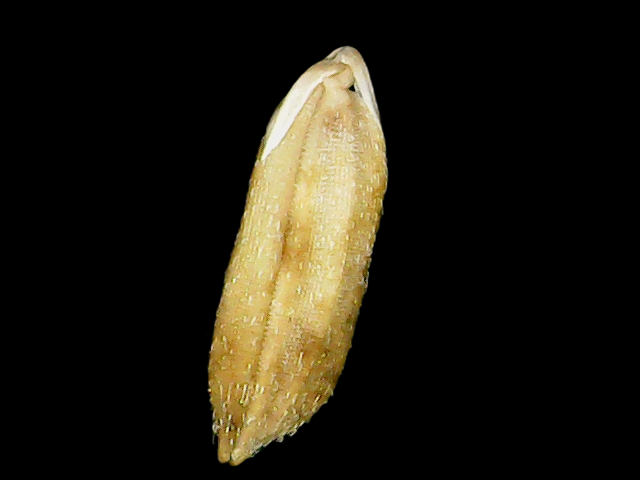
Rice variety: Bd51